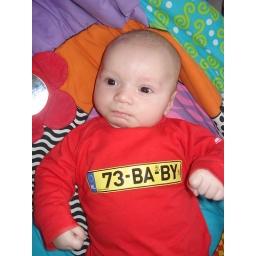
Joris in zijn stoere shirt van Oom bart en tante ninette